P. Theagaraya Chetty

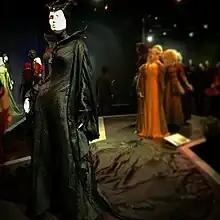
Image from museum of Costume and Fashion, Pitti Palace, Italy

He owned 100 vessels, many of them were capable of travelling to Europe and East Coast of USA. Pitti weaving mill was world famous.